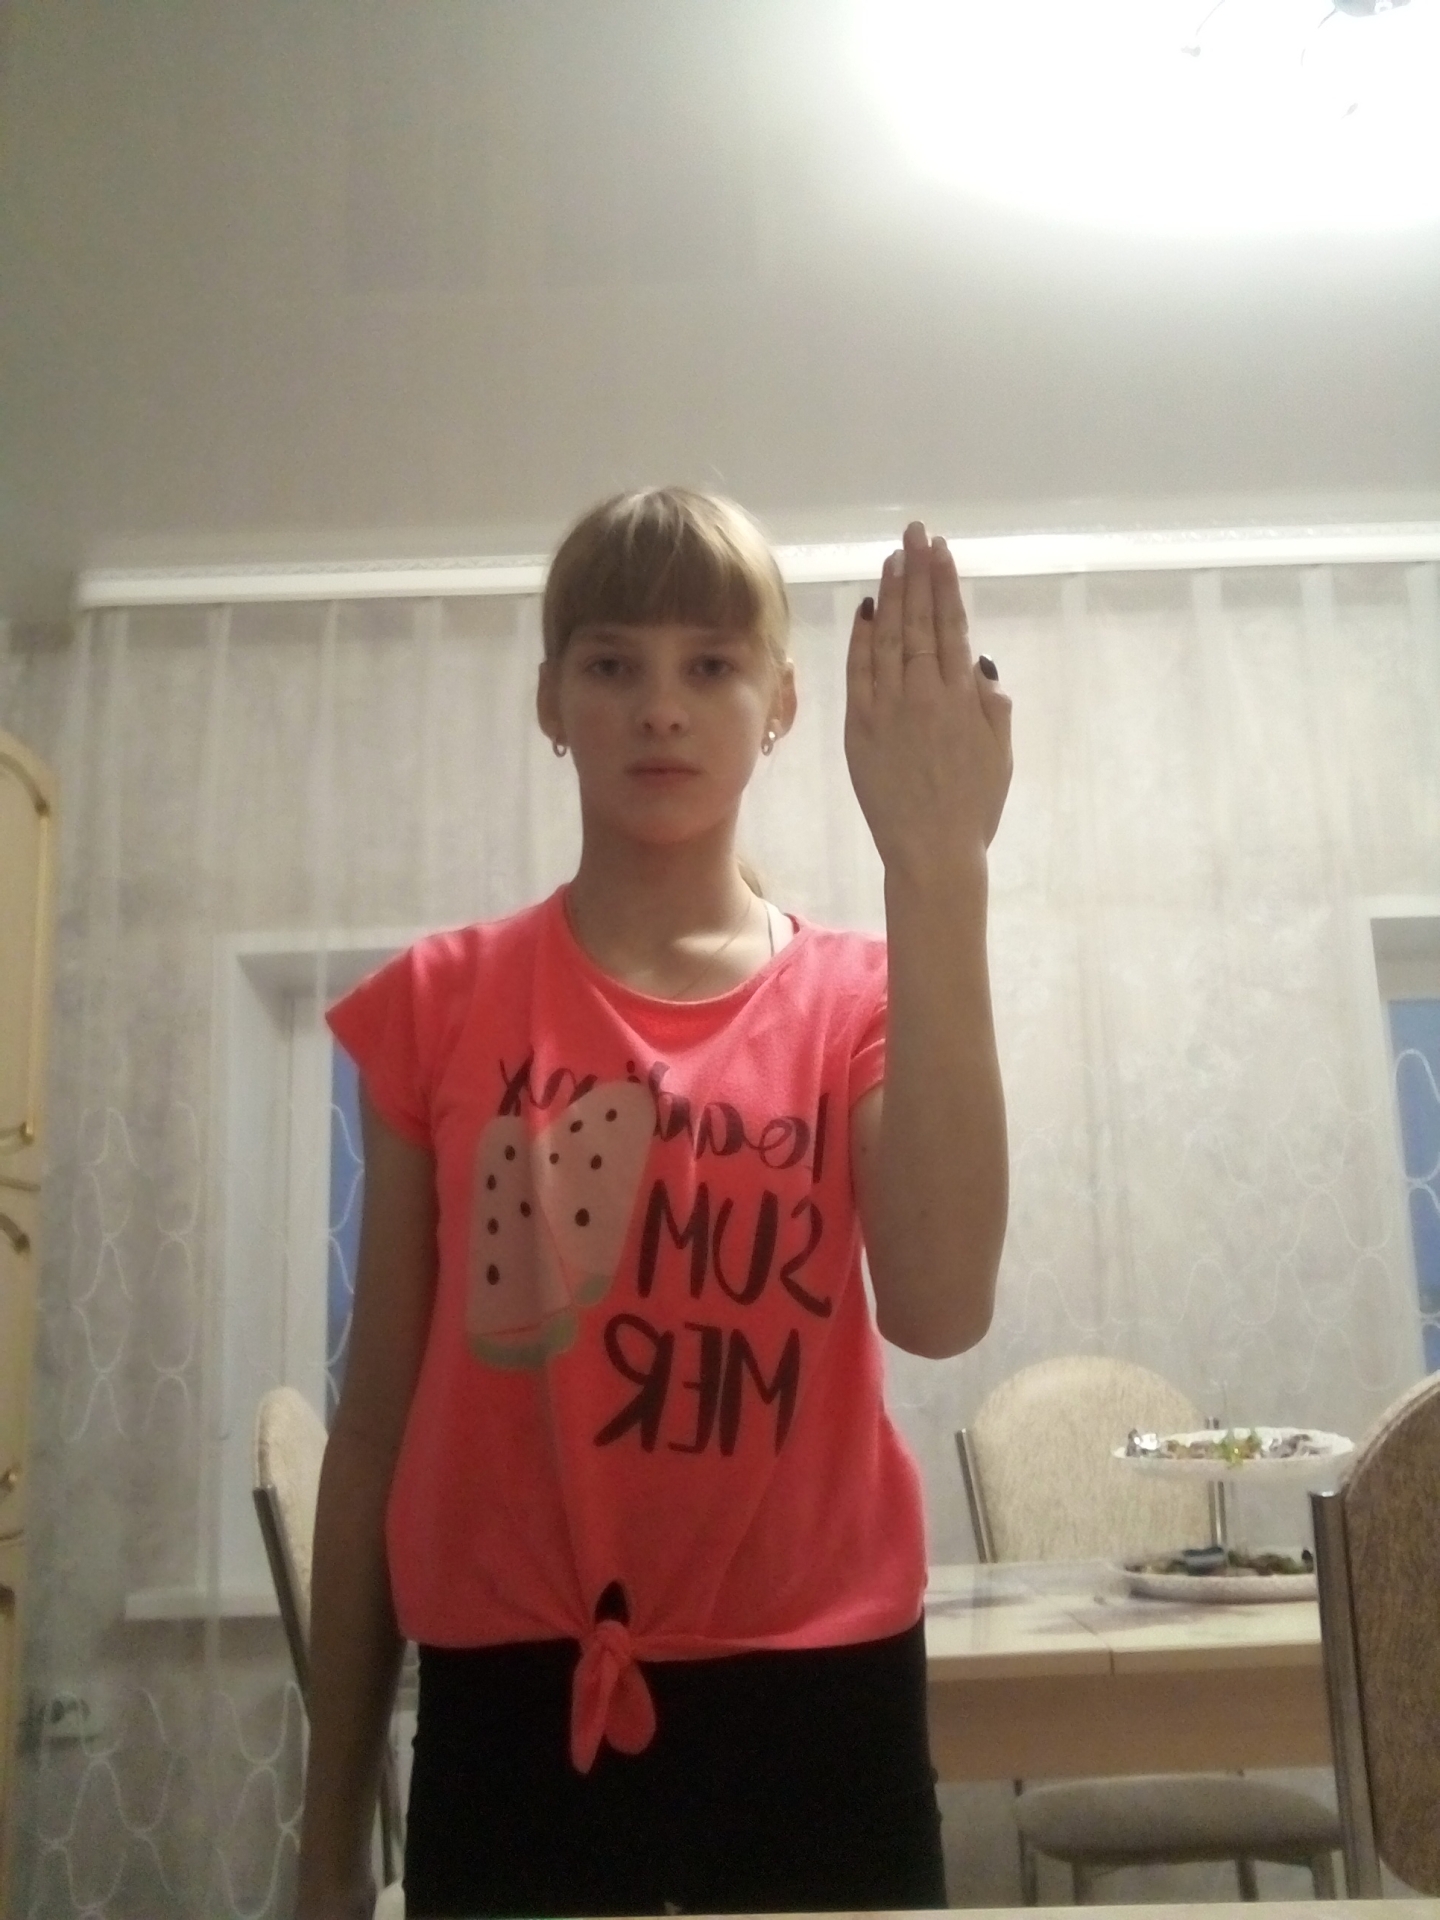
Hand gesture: stop_inverted